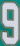
Number: 9